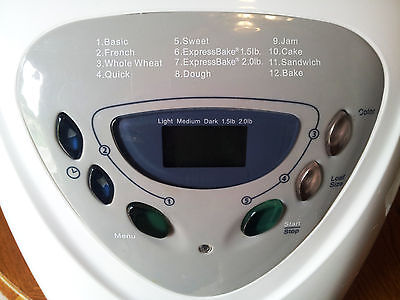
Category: toaster